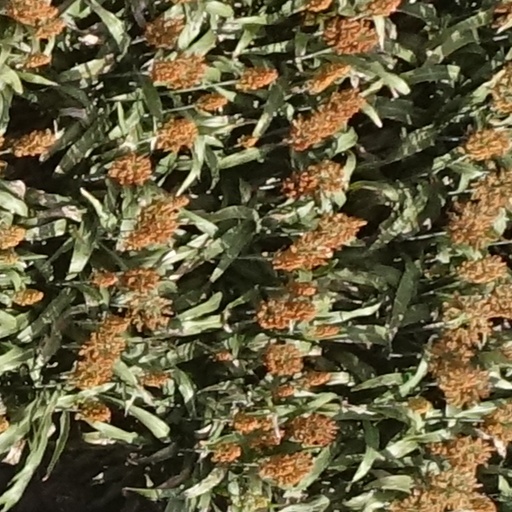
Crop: sorghum